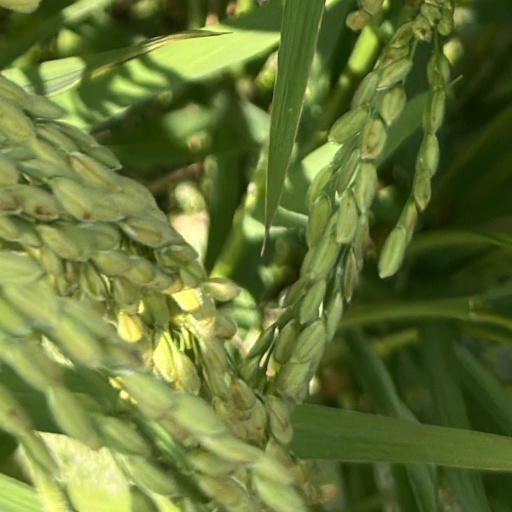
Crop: rice